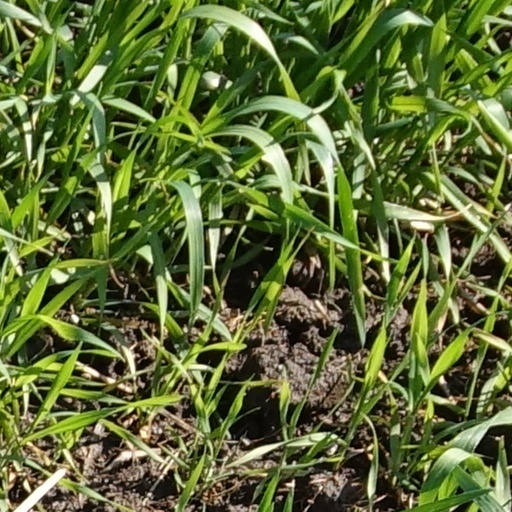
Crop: wheat